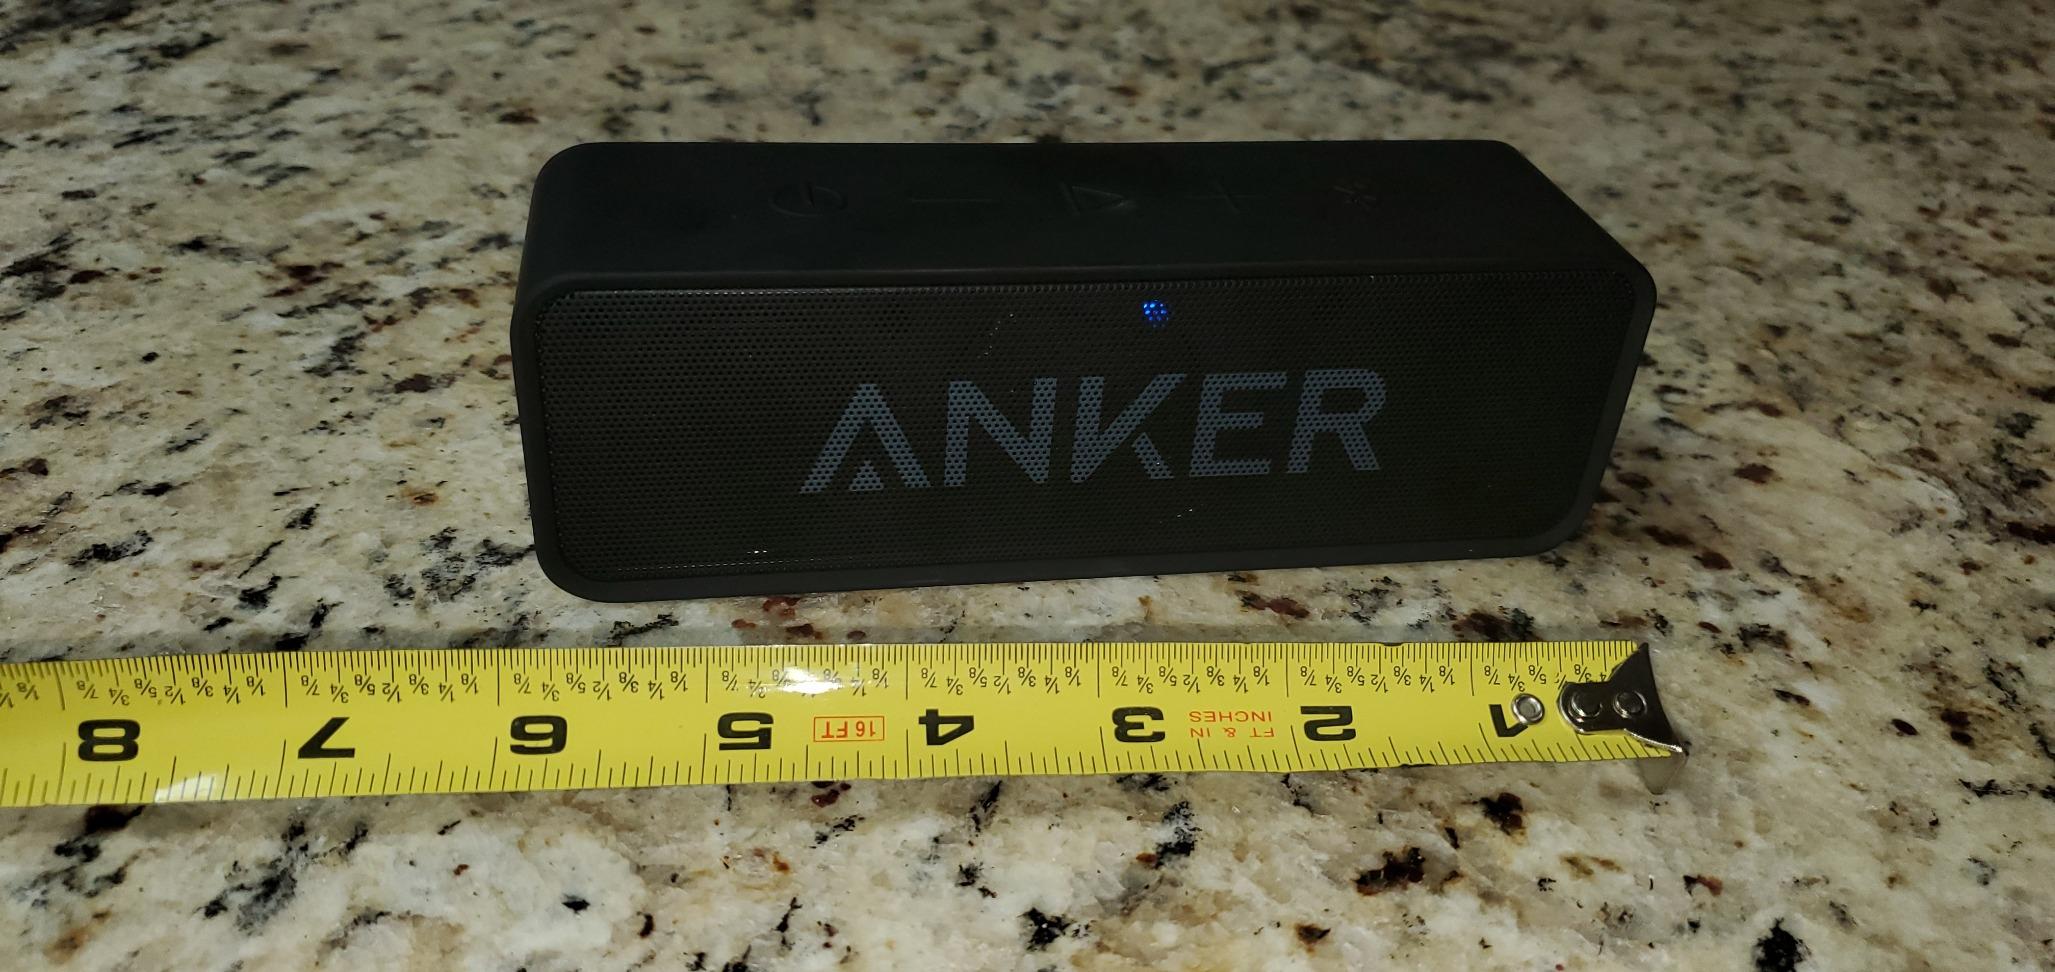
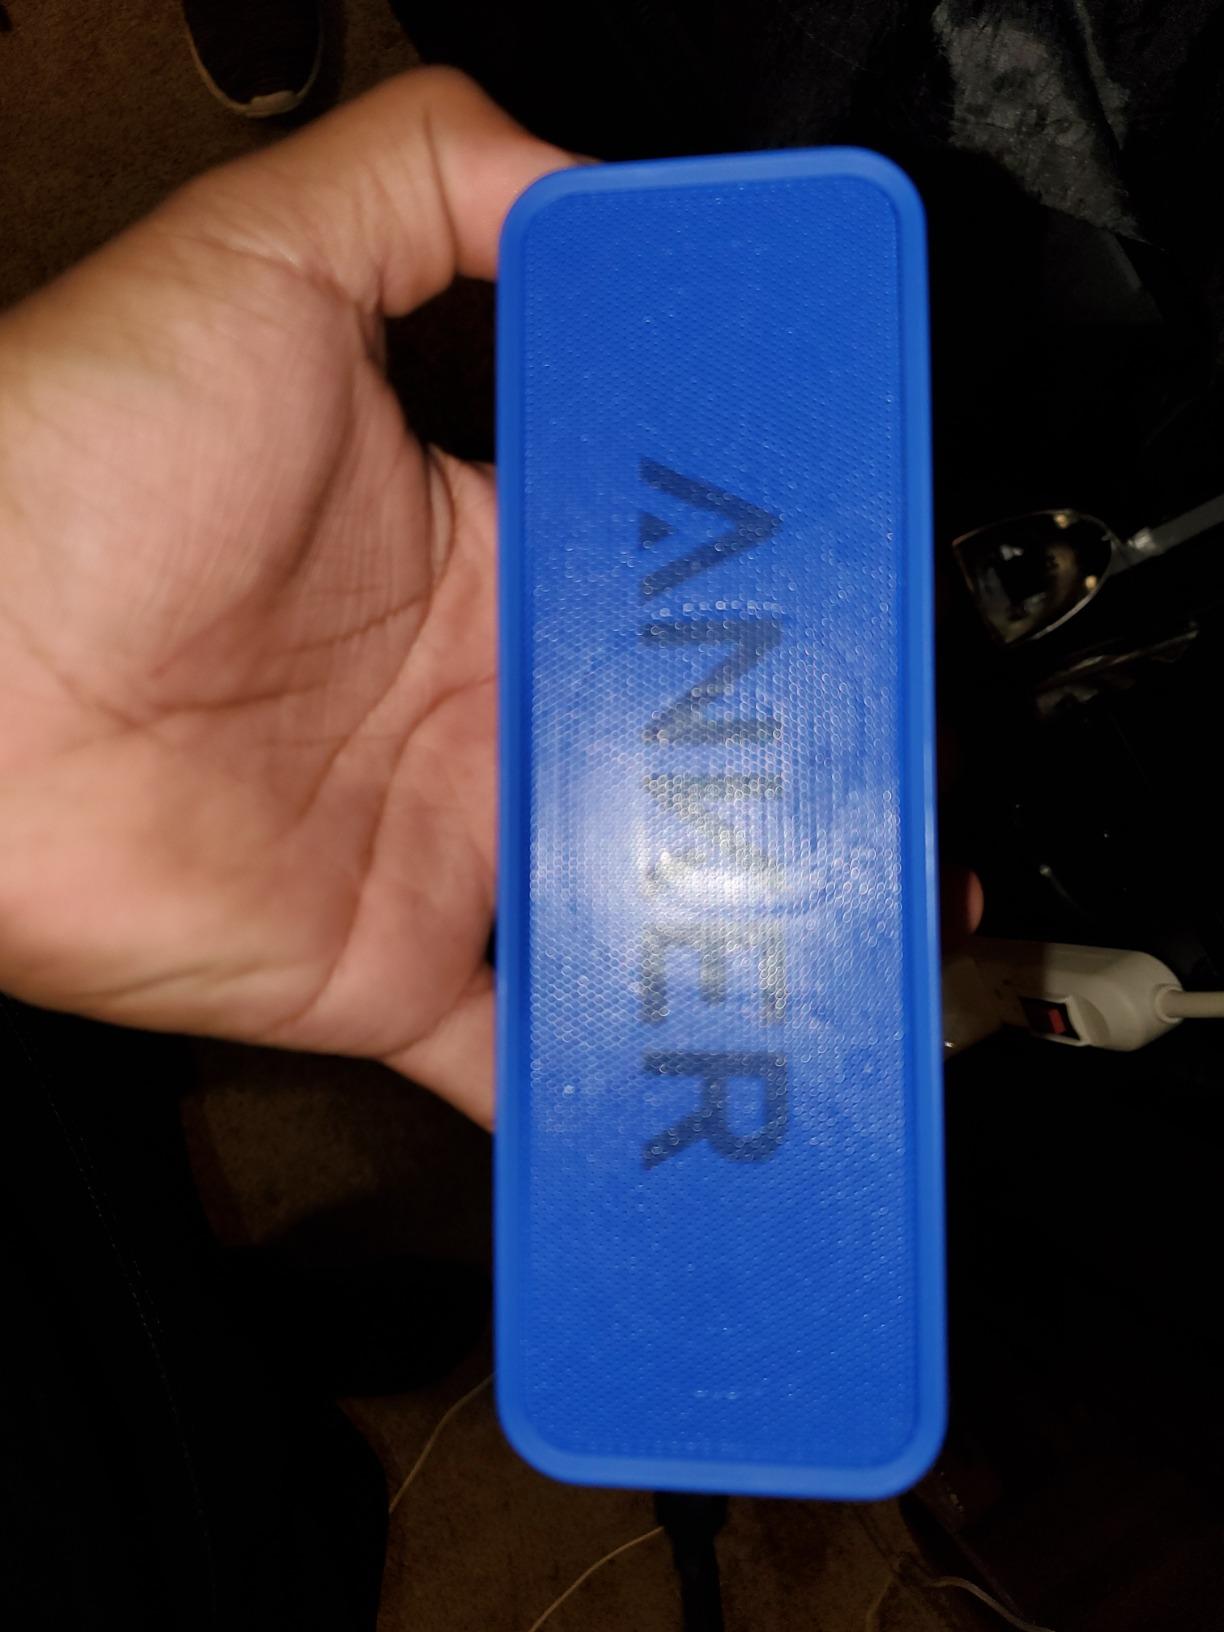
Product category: speaker
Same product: no